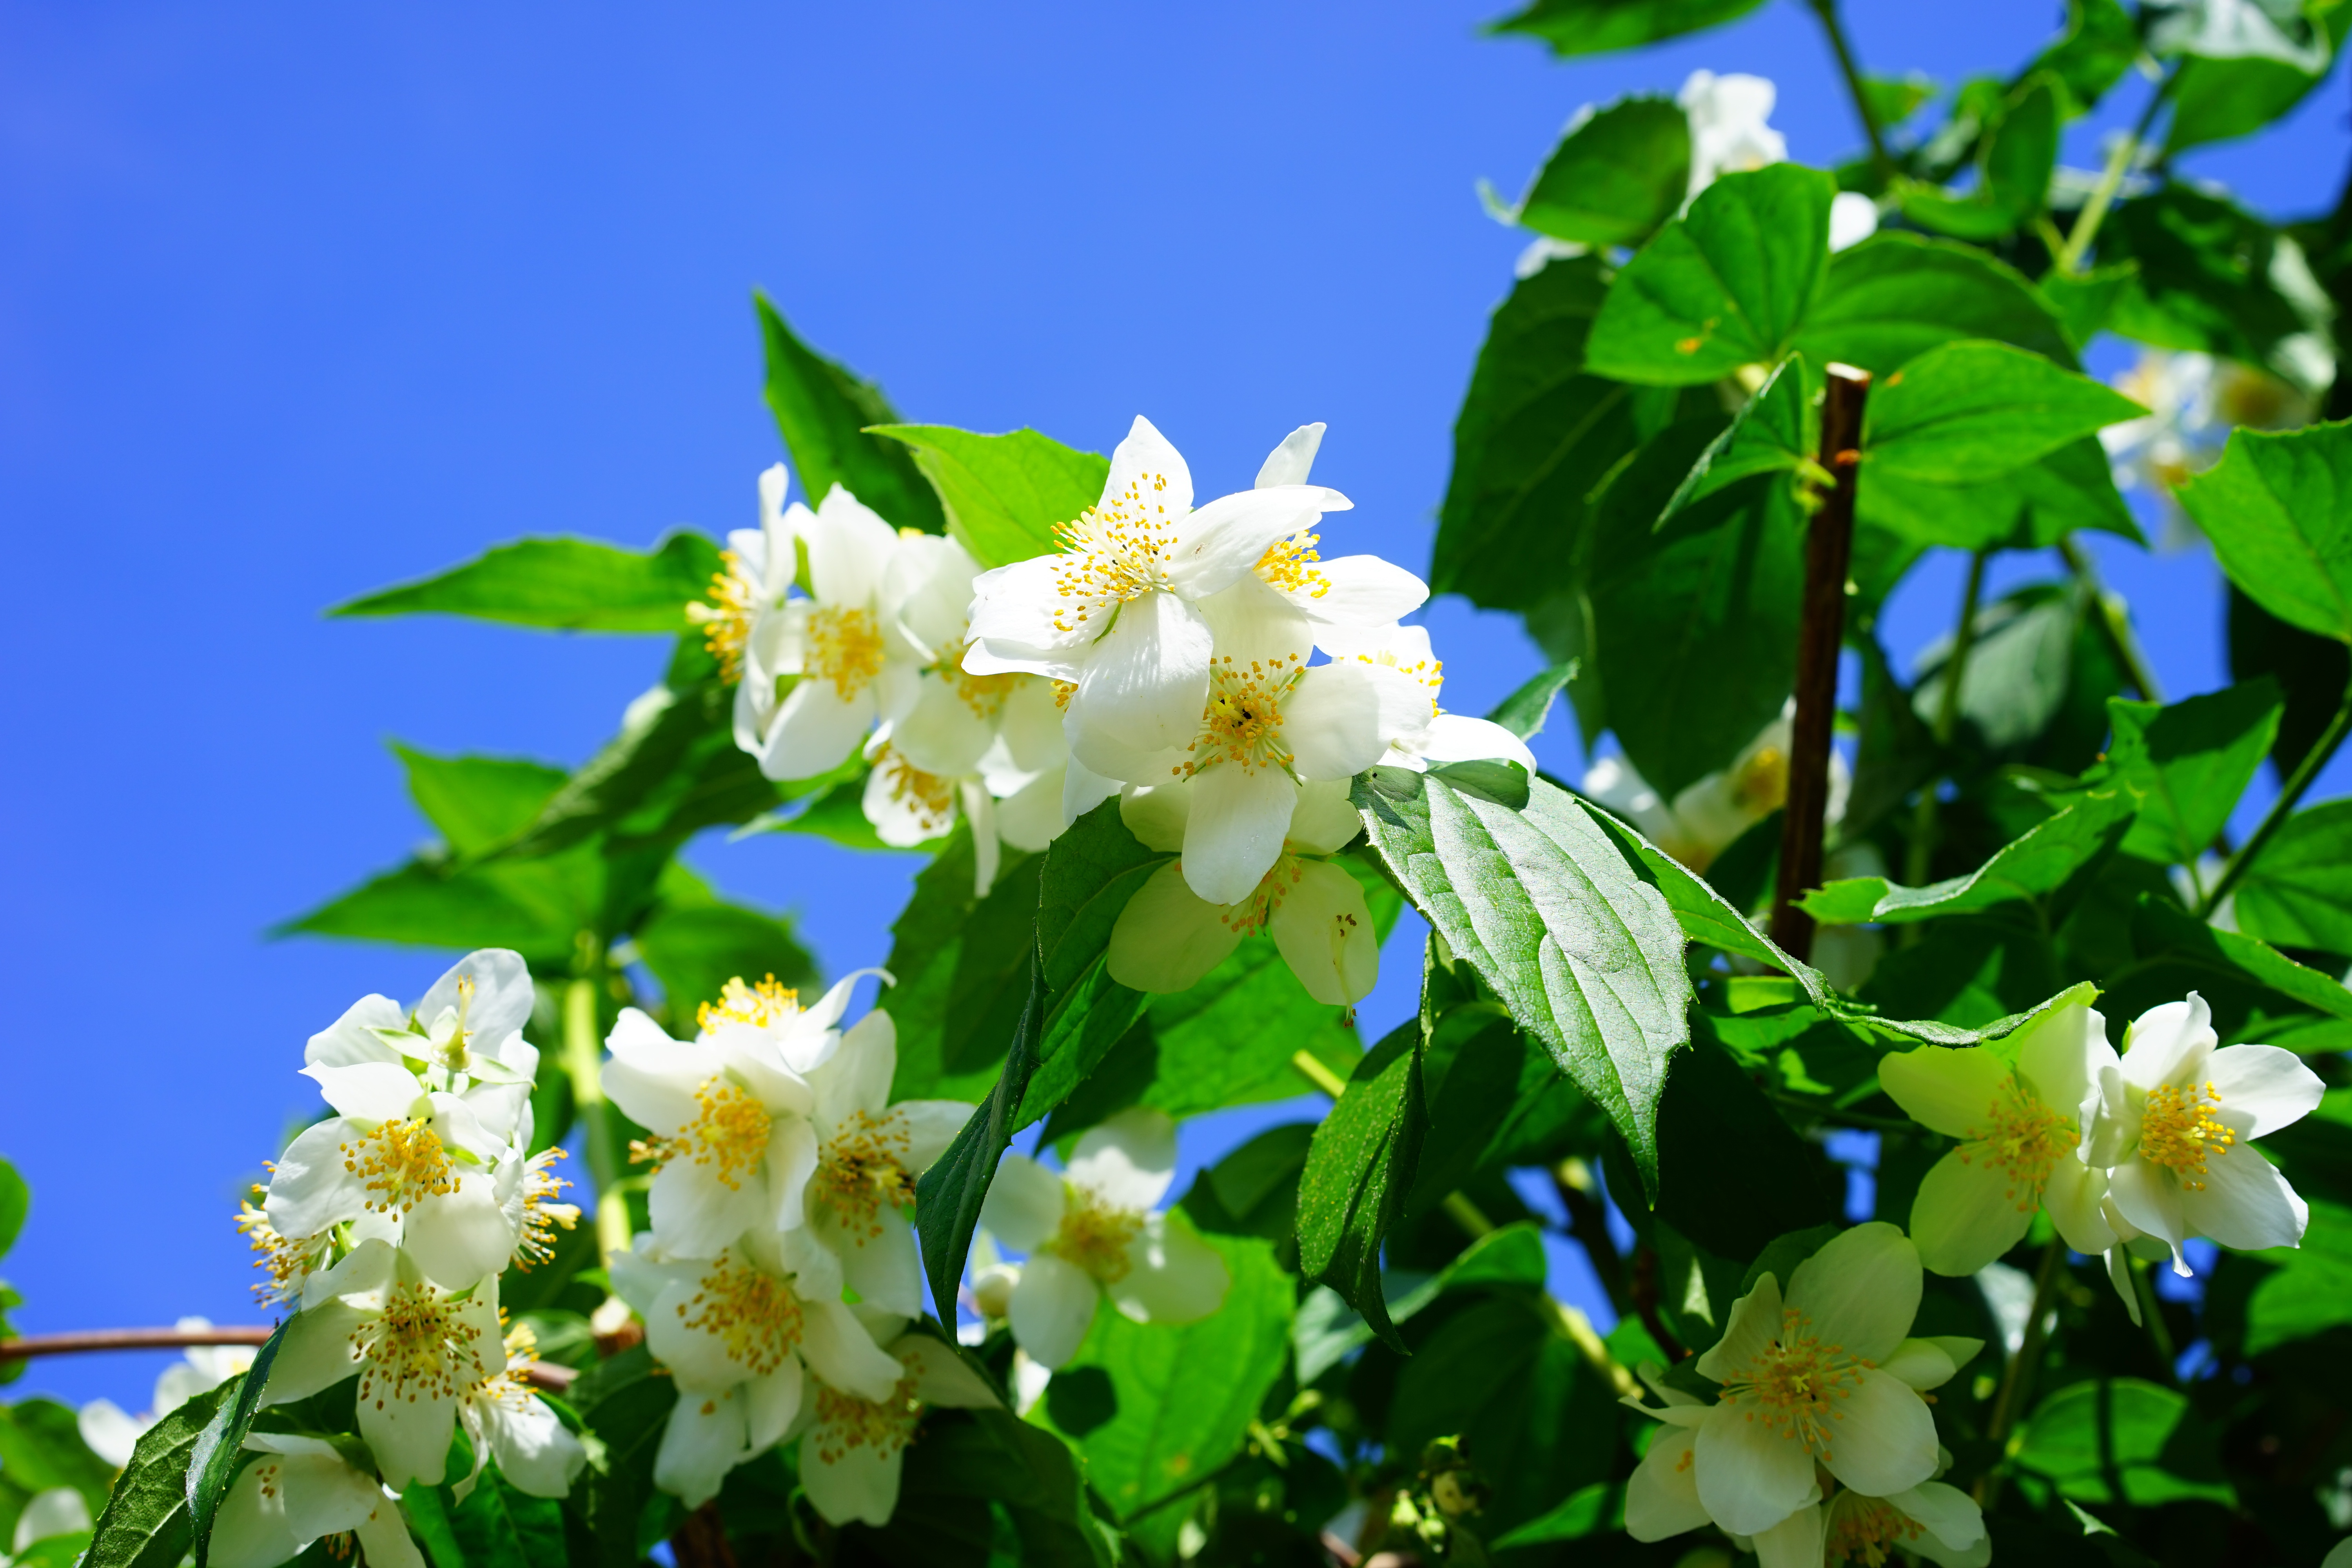
nature, branch, blossom, plant, white, flower, bush, botany, flora, wildflower, flowers, shrub, smell, fragrant, ornamental shrub, jasmine, jasmin, flowering plant, greenhouse hydrangea, hydrangeaceae, jasmine blossoms, summer jasmine, mock orange, european whistle shrub, philadelphus coronary, pale whistle shrub, bauer jasmin, land plant